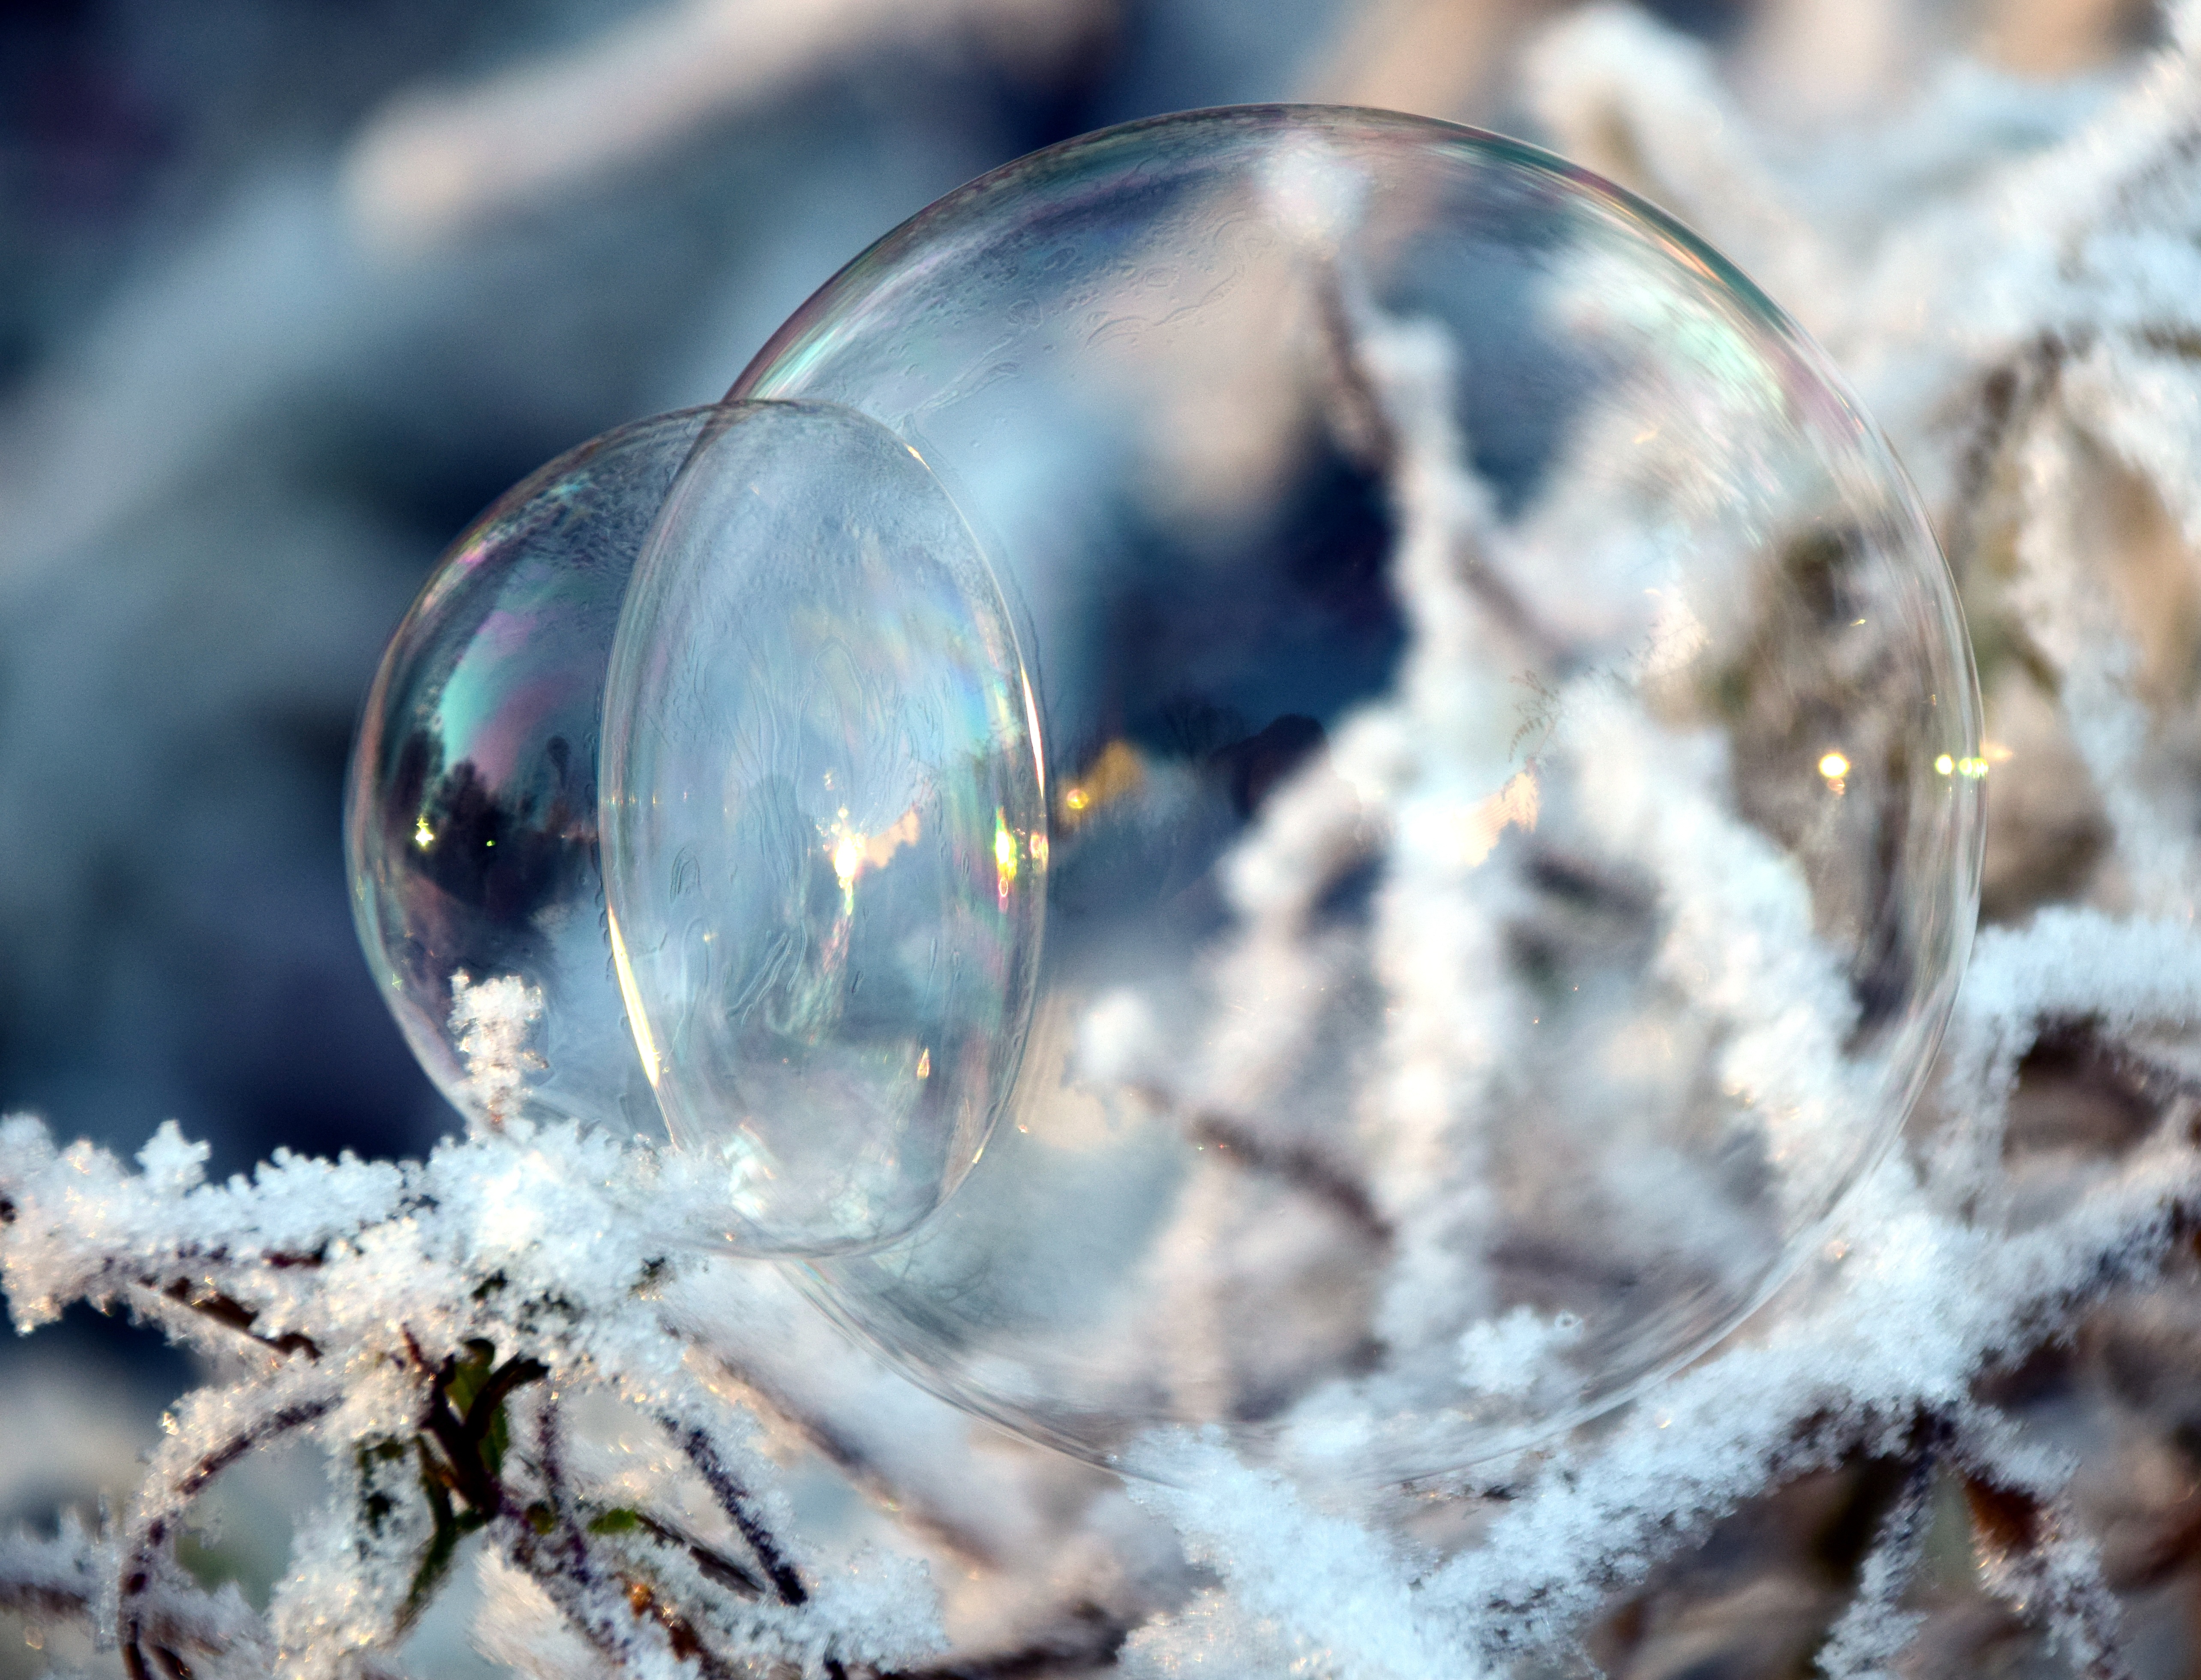
water, branch, snow, cold, winter, structure, photography, sunlight, leaf, frost, ice, pattern, spring, reflection, blue, christmas, season, bubble, close up, background, beautiful, balls, soap bubble, freezing, christmas balls, macro photography, liquid bubble